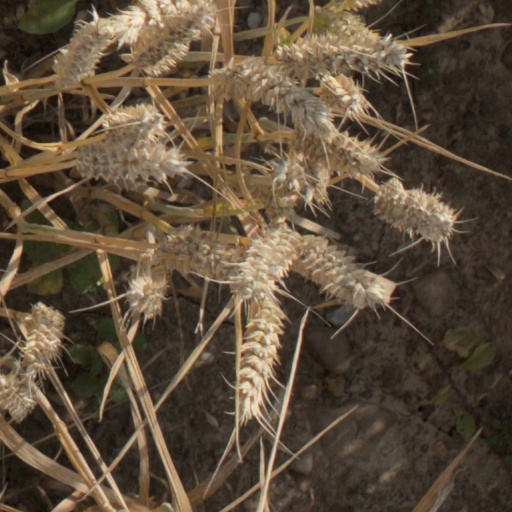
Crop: wheat